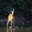
Label: deer